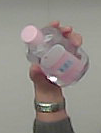
Product: johnson_baby